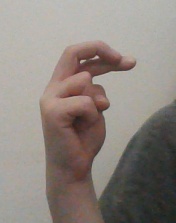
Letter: zay